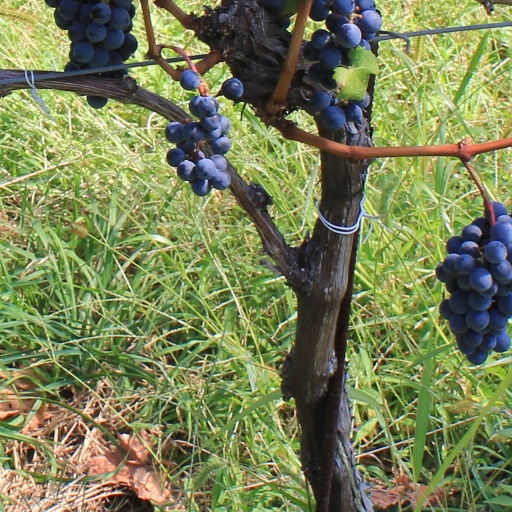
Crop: grape